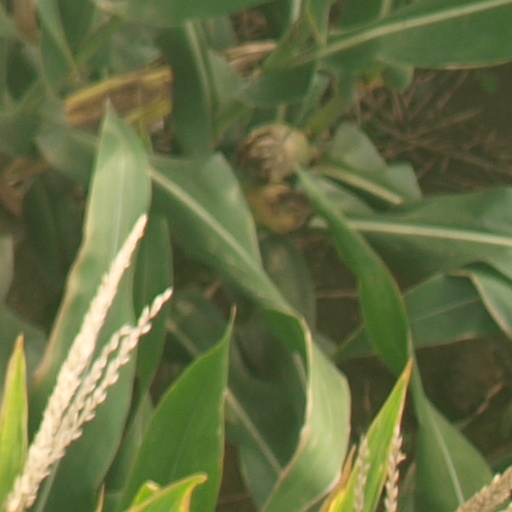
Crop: maize; corn